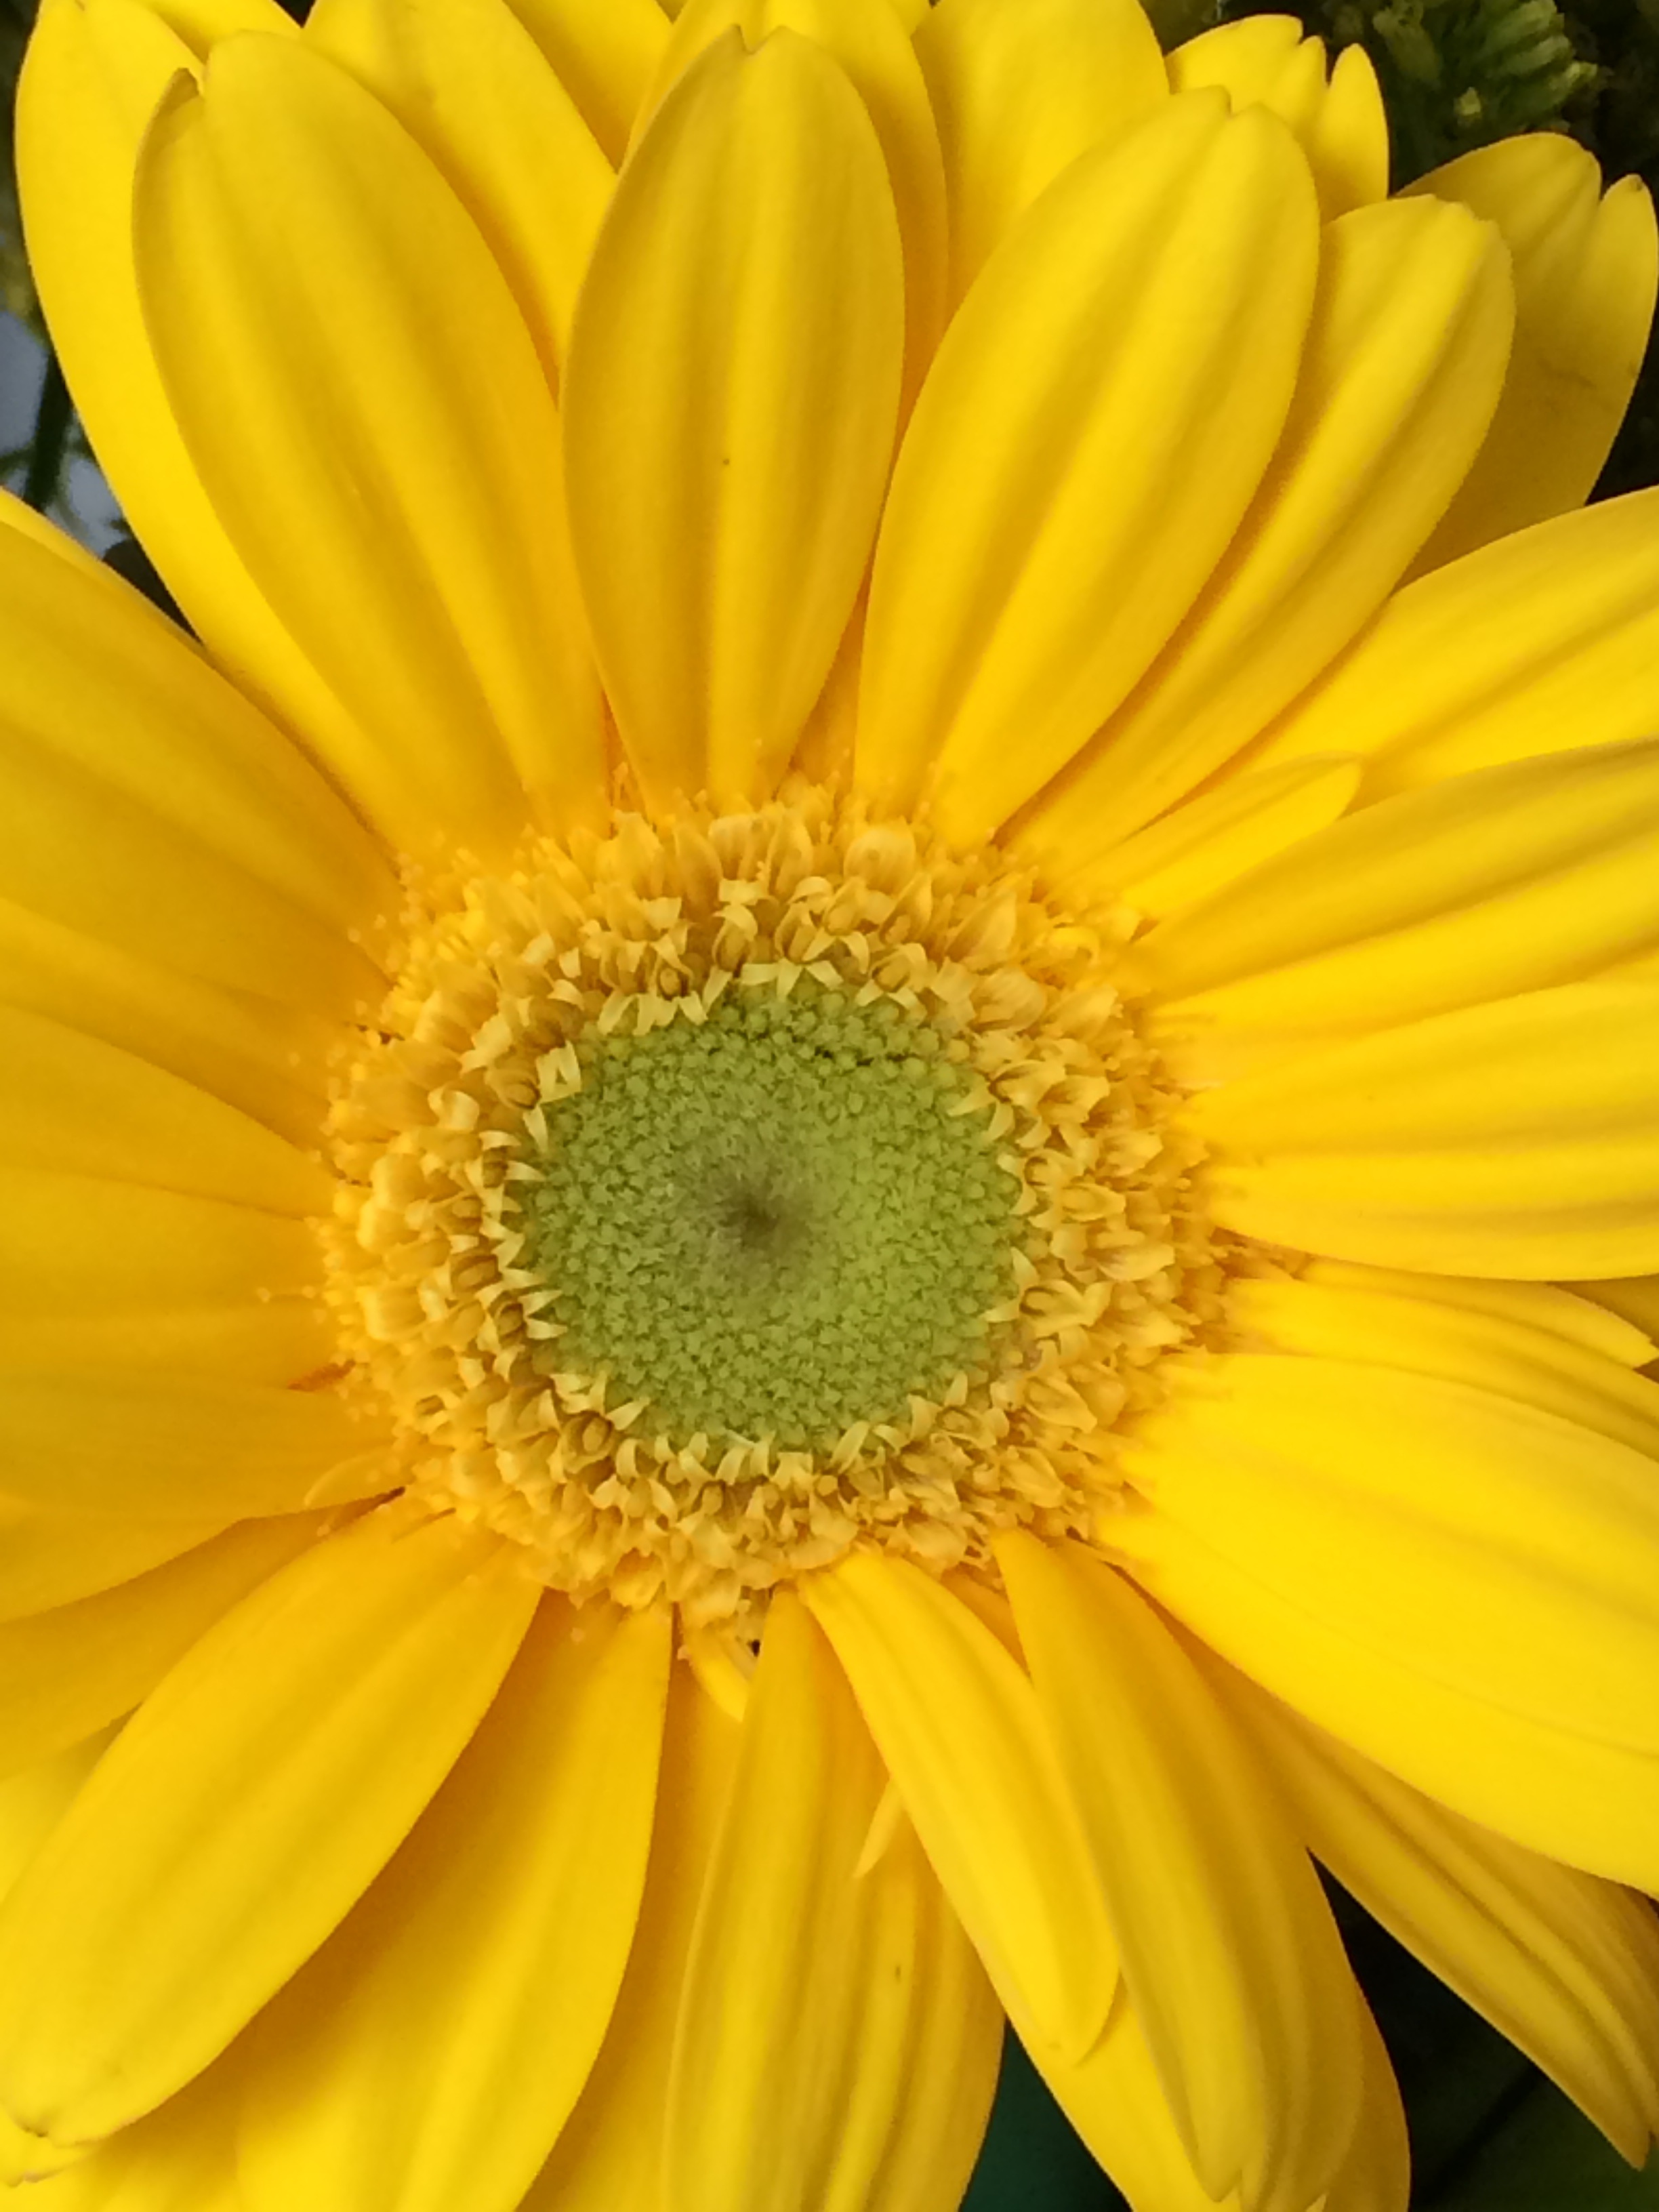
plant, field, flower, petal, yellow, sunflower, close up, gerbera, macro photography, flowering plant, daisy family, annual plant, plant stem, land plant